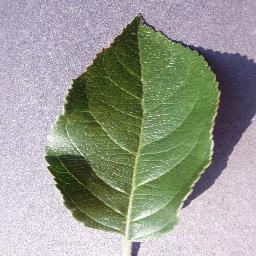
Label: Apple___healthy